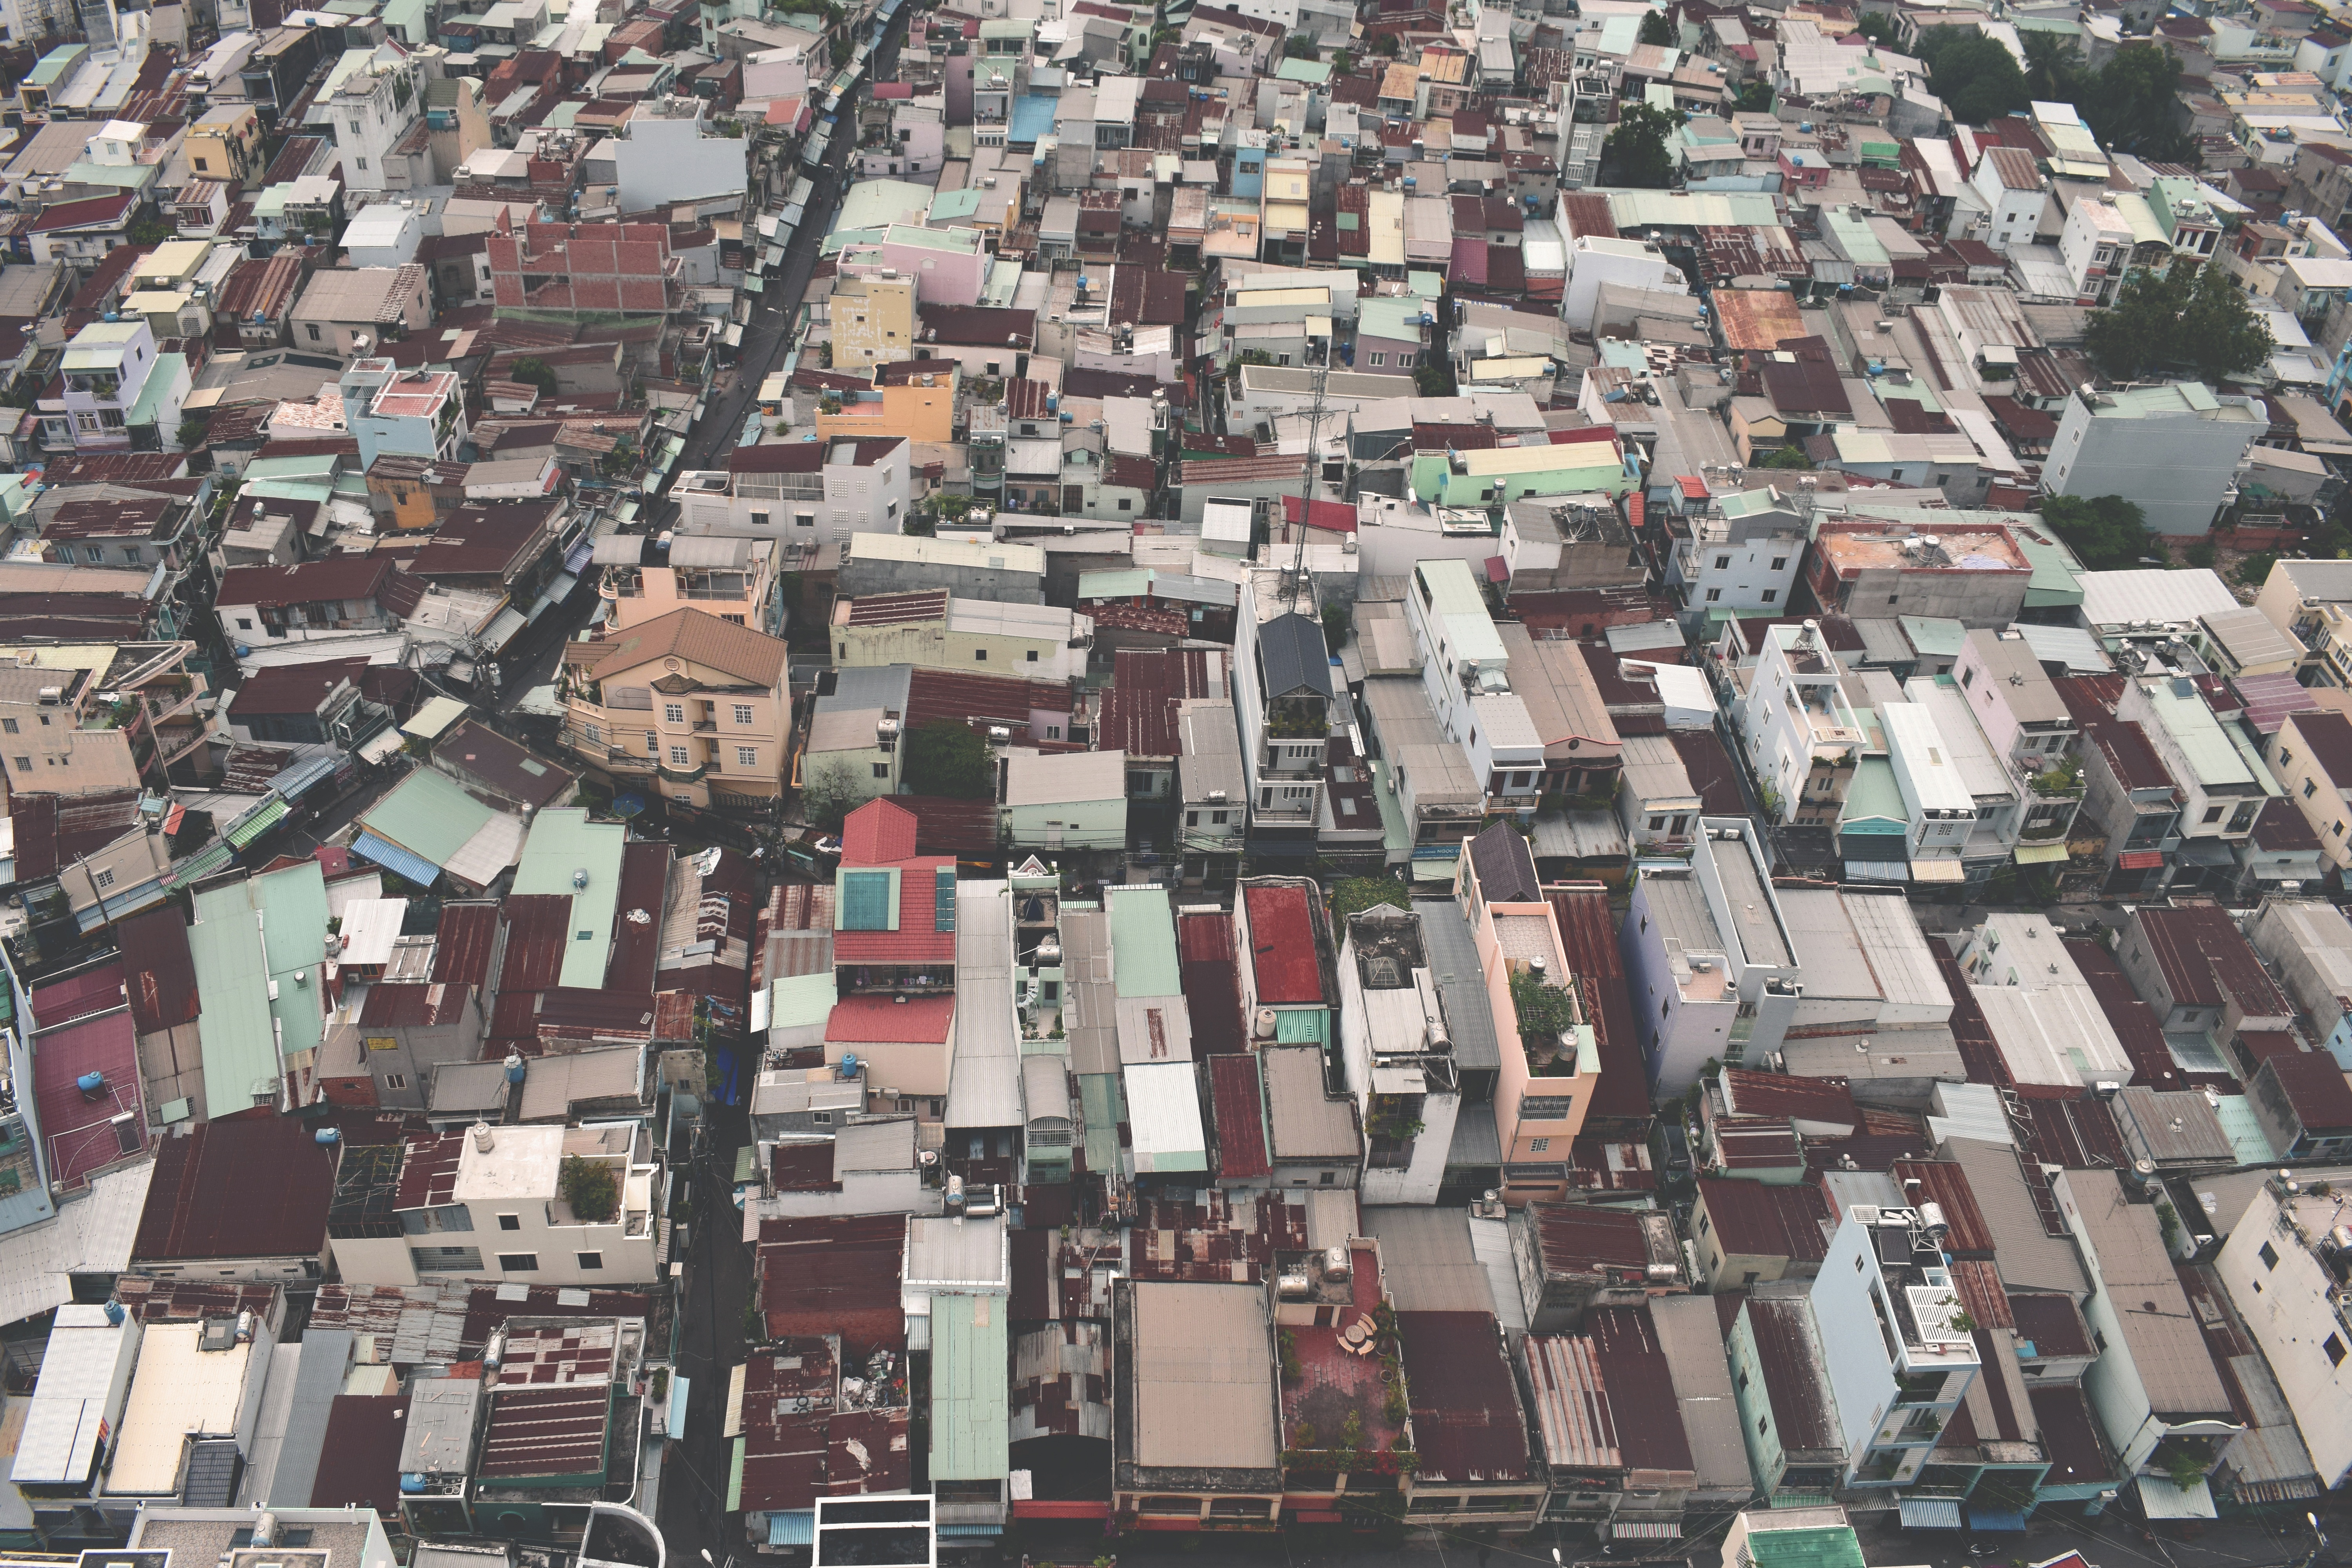
landscape, architecture, road, skyline, street, photography, town, roof, city, skyscraper, cityscape, downtown, suburb, aerial, tower block, outdoors, buildings, daylight, houses, metropolis, neighbourhood, bird's eye view, aerial photography, urban area, residential area, human settlement, metropolitan area